BMW i4

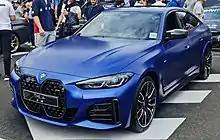
M50 with the M Sport Package Pro.

The M50 can recuperate braking energy at a max rate of 195 kW and 116 kW for the eDrive40. The three adjustable regenerative braking levels includes a robust setting for one-pedal driving, while the fourth adaptive mode uses GPS data and driver-assistance systems to adjust the amount of regenerative braking. The eDrive40 is a rear-wheel drive model, where power comes from a single electrically excited synchronous motor that is fitted to the rear axle. The M50 runs predominantly in rear-wheel drive mode, conserving energy and thus increasing range. The larger electric motor resides at the rear, while the smaller only kicks in when the front tires require power. Using a pre-warmed battery, consumption can be 20 kWh/100 km driving in winter mountains.